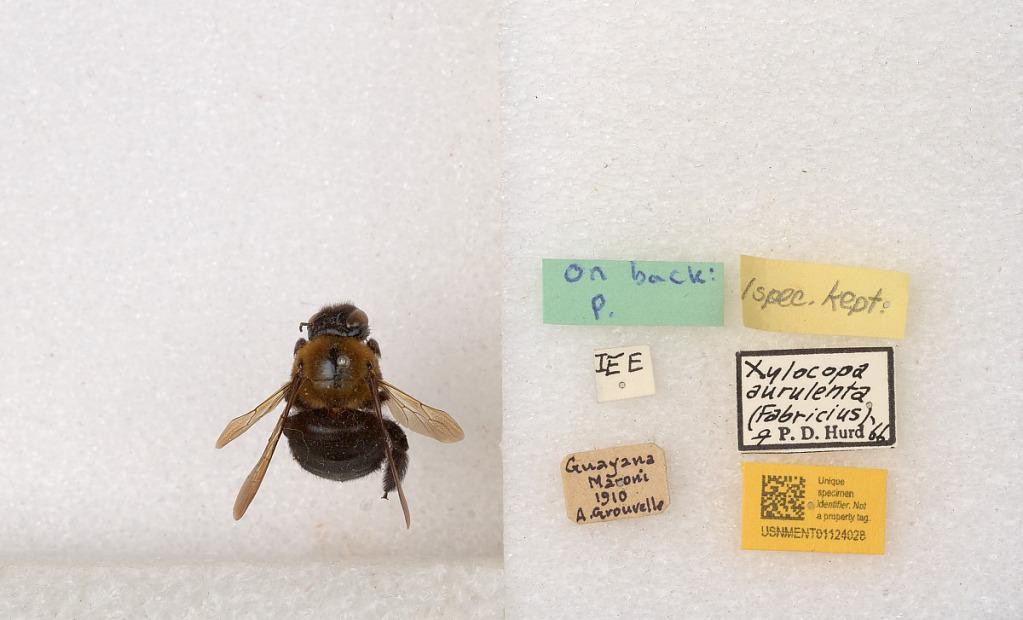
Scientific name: Xylocopa (Neoxylocopa) aurulenta (Fabricius)
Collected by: A. Grouvelle
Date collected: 1910-1-1
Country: Guyana
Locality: Maroni
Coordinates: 6.42267, -58.005
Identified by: Hurd, P. D.